Geography of Norway

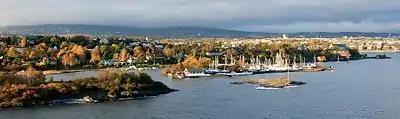
Bygdøy October 2007; the hemiboreal lowland near Oslofjord has the highest diversity due to being closest to the migration route from the south.

A small area along the southern coast—from Soknedal Municipality in southern Rogaland and east to Fevik in Agder county (including Kristiansand)—belongs to the Nemoral vegetation zone. This zone is located below above sea level and at most inland along the valleys. This is the predominant vegetation zone in Europe north of southern France, the Alps, the Carpathians, and the Caucasus. The hallmark of this zone in Norway is the predominance of oak and the virtually complete lack of typical boreal species such as Norway spruce and grey alder, although a lowland variant of pine occurs. Nemoral covers a total of 0.5% of the land area (excluding Svalbard and Jan Mayen).